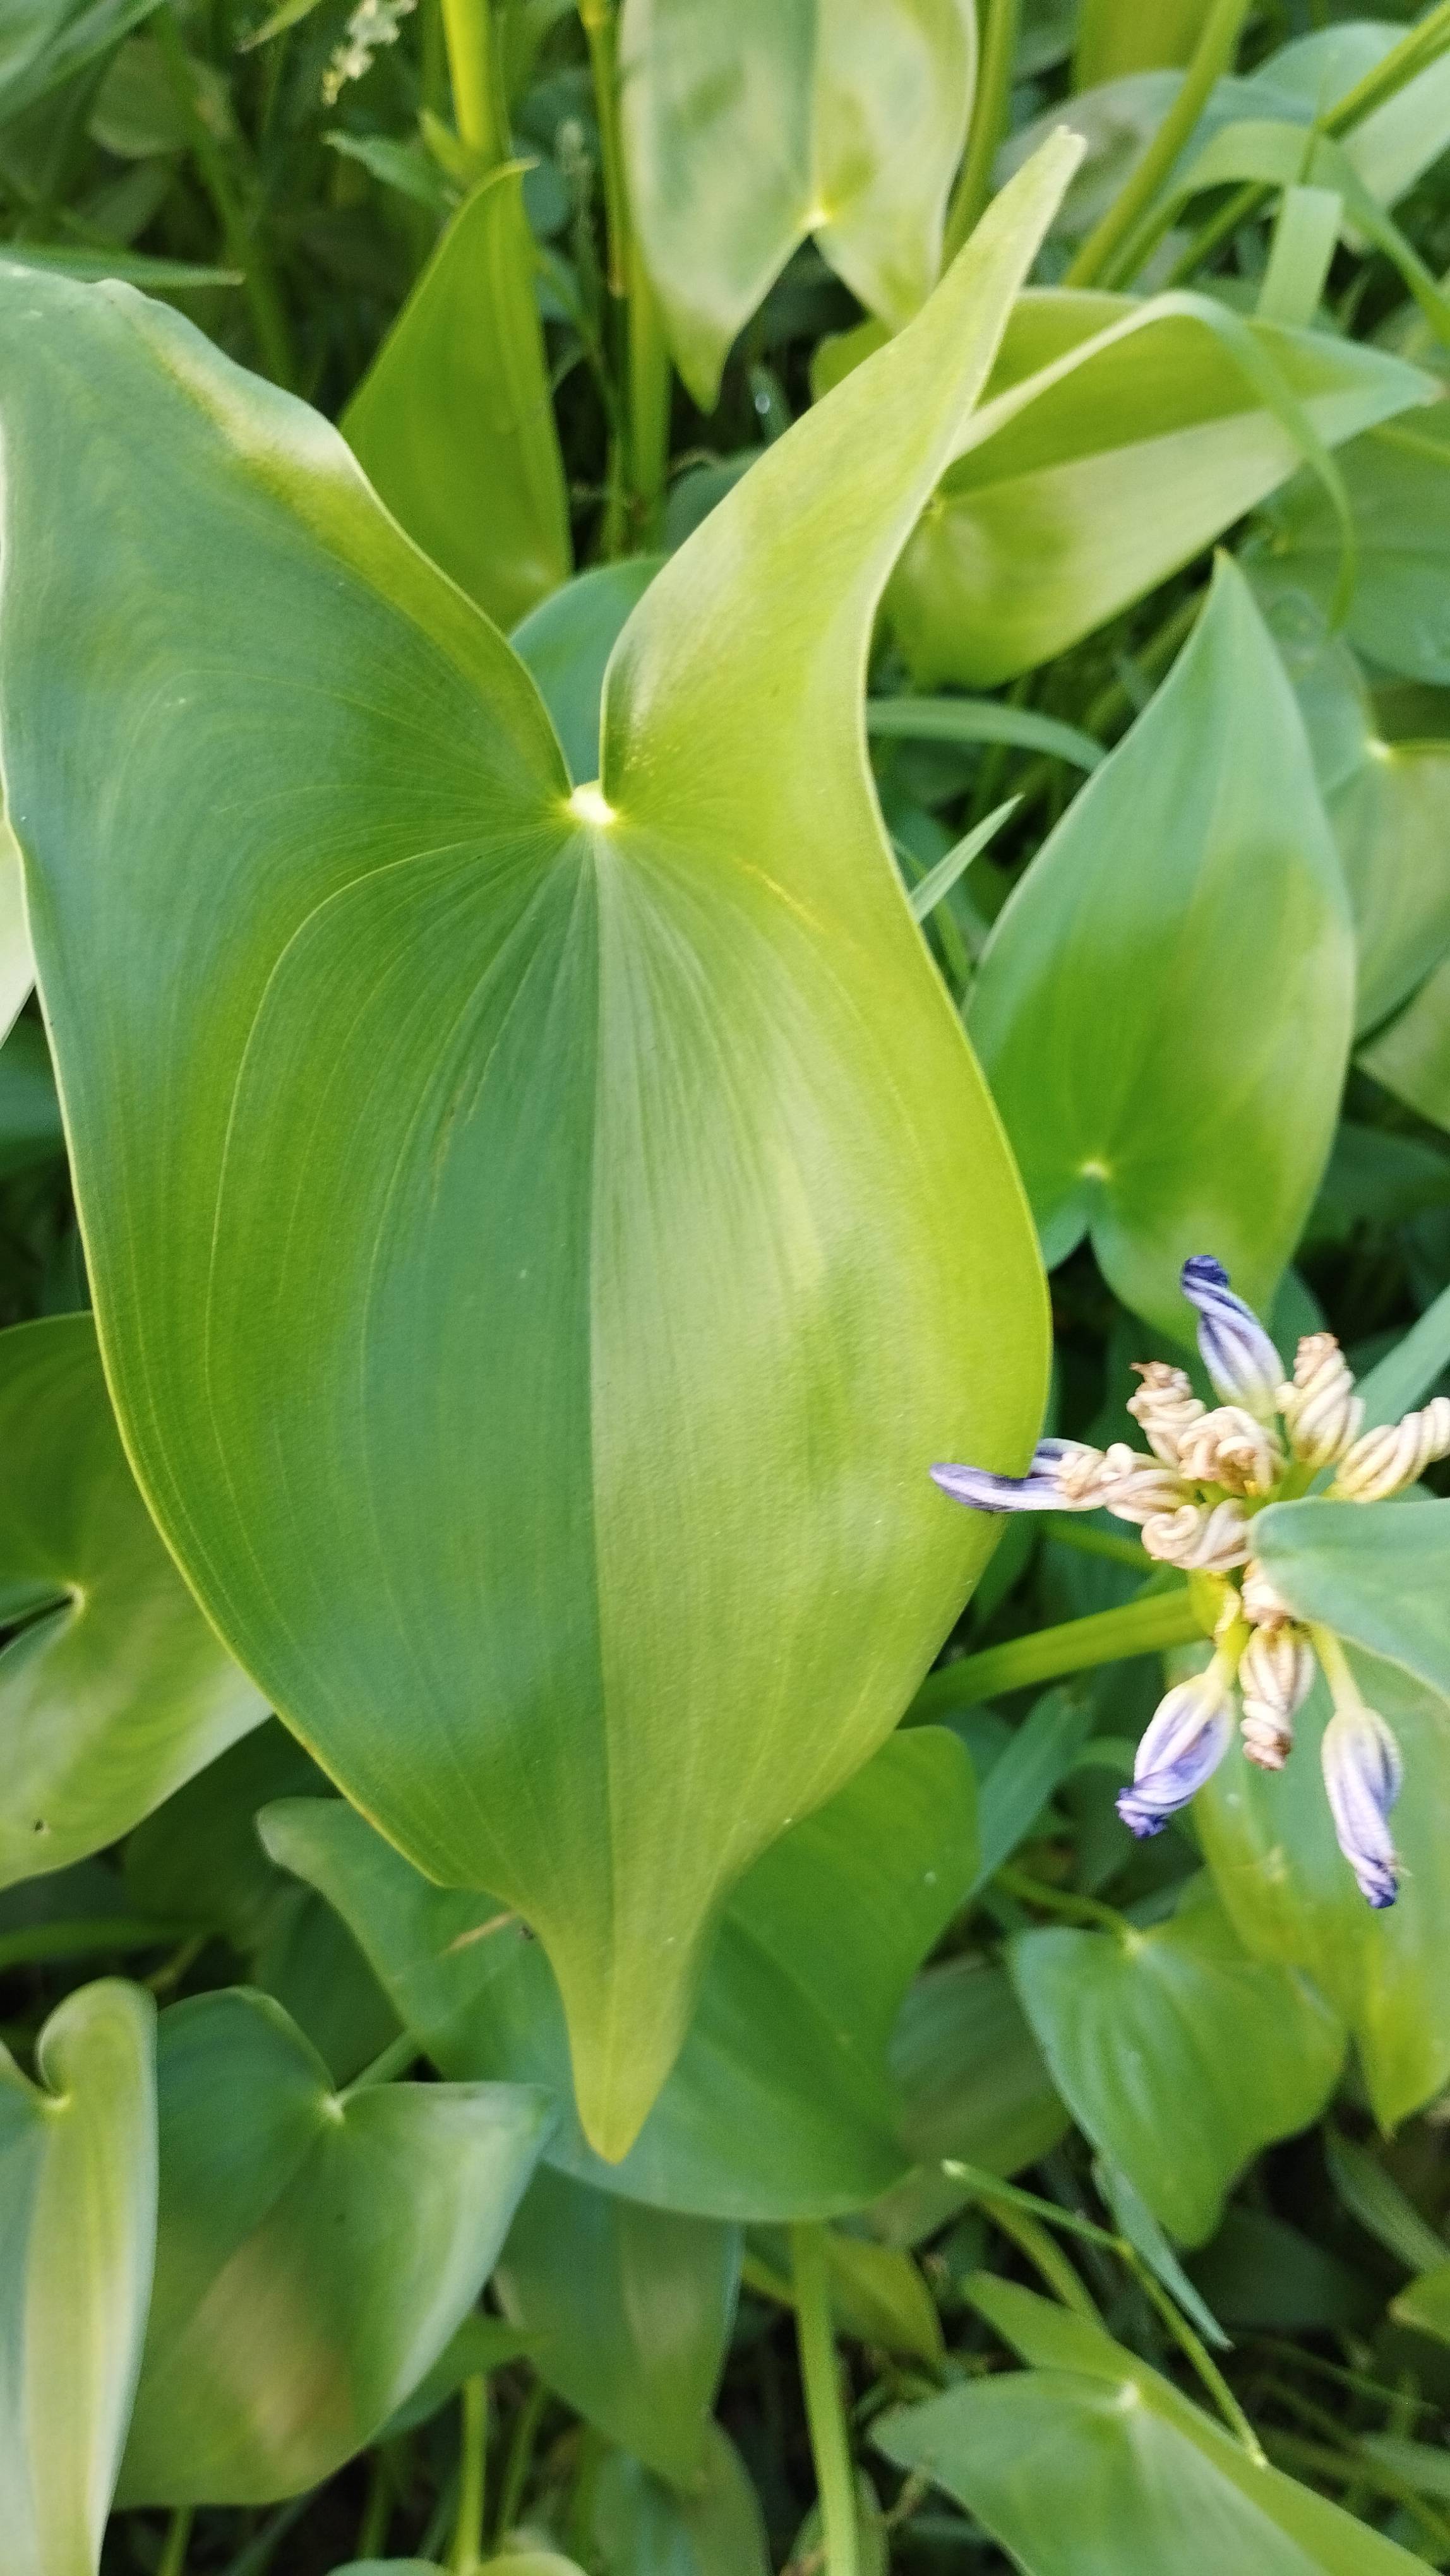
Species: Heartleaf False Pickerelweed (Monochoria korsakowii)